Studio glass

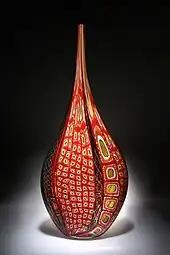
Glass sculpture by David Patchen from a show in San Francisco. The piece is 30" x 11" x 3" and comprises hundreds of murrine (patterned tiles of glass) and zanfirico cane (rods of woven colors).

The second, and most prominent, phase in American glass began in 1962, when then-ceramics professor Harvey Littleton and chemist Dominick Labino began the contemporary glassblowing movement. The impetus for the movement consisted of their two workshops at the Toledo Museum of Art, during which they began experimenting with melting glass in a small furnace and creating blown glass art. Littleton and Labino were the first to make molten glass feasible for artists in private studios. Harvey Littleton extended his influence through his own important artistic contributions and through his teaching and training, including many of the most important contemporary glass artists, including Marvin Lipofsky, Sam Herman (Britain), Fritz Dreisbach and Dale Chihuly.